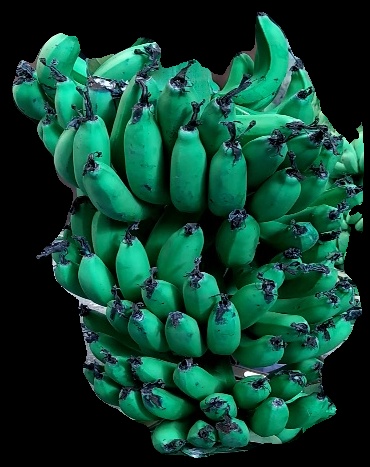
Variety: pachbale
Grade: grade3